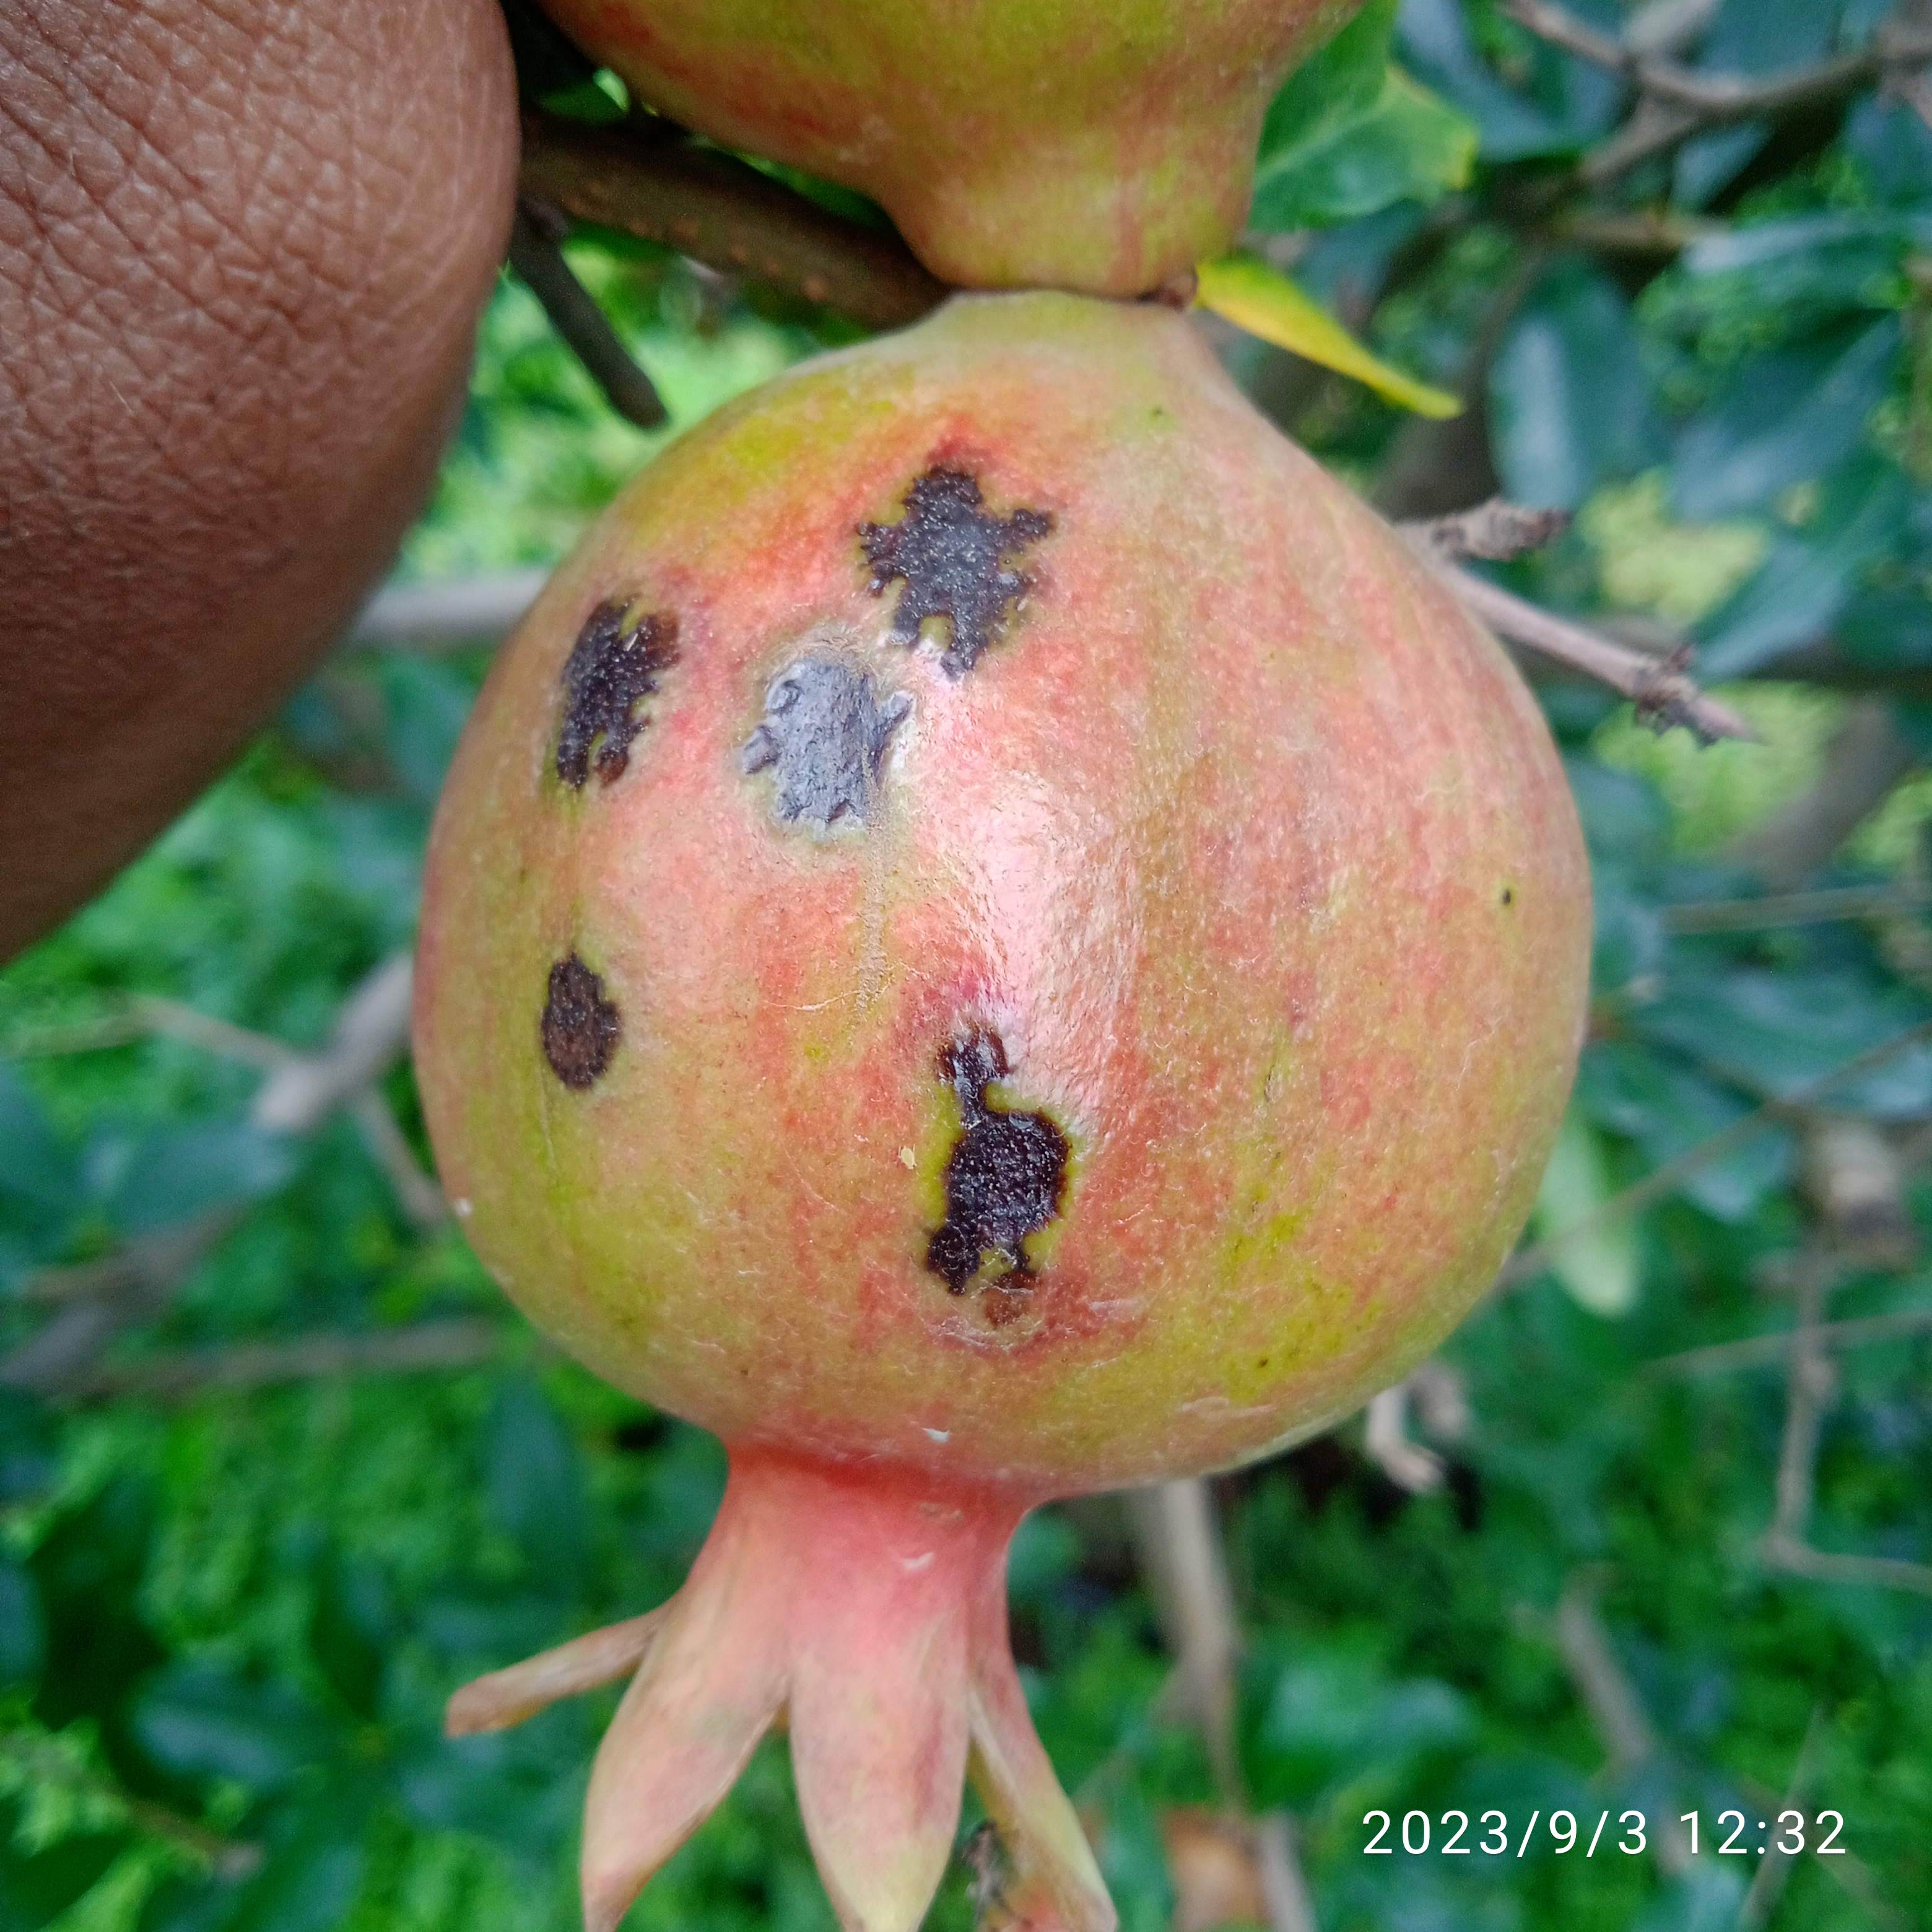
Label: Anthracnose